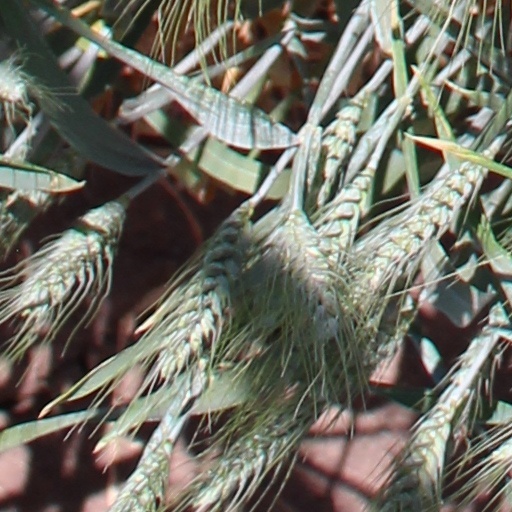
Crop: wheat